Snowpack Park

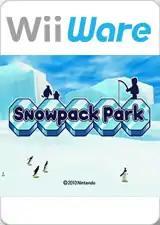

Snowpack Park, known in Japan as , is a 2010 life simulation video game developed by Skip Ltd. and published by Nintendo for the Wii's WiiWare digital distribution service.